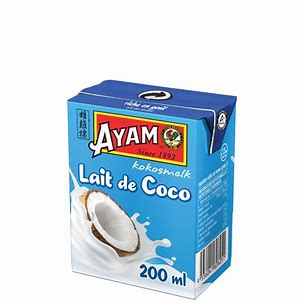
Waste category: cardboard